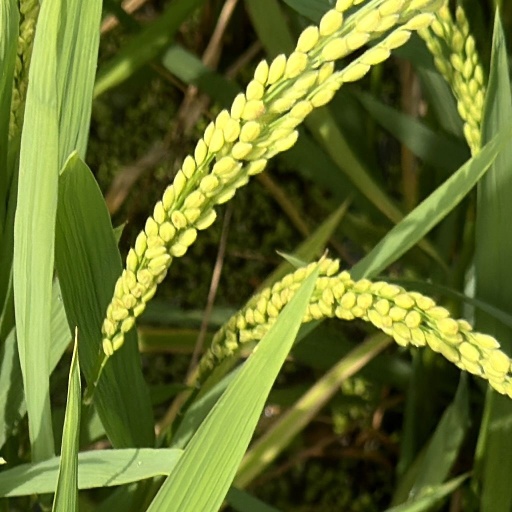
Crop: rice